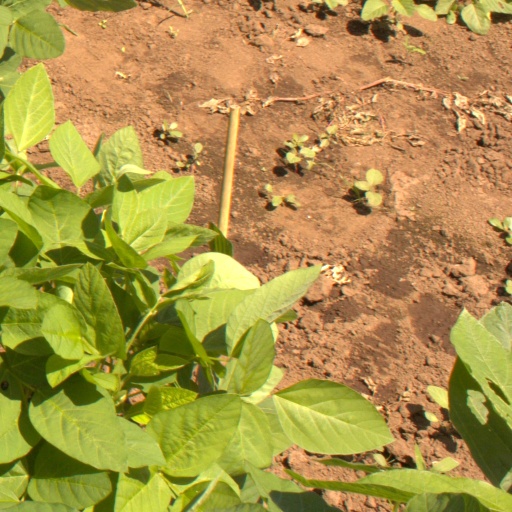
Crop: soybean